Paul Deschanel

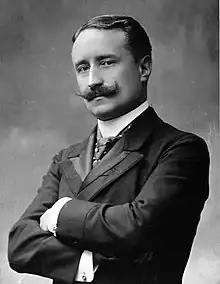
Paul Deschanel,

He began his career as secretary to Deshayes de Marcère (1876) and to Jules Simon (1876–1877). In October 1885, he was elected deputy for Eure-et-Loir. From the first, he took an important place in the chamber, as one of the most notable orators of the Progressist Republican group. In January 1896, he was elected vice-president of the chamber, and henceforth devoted himself to the struggle against the Left, not only in parliament, but also in public meetings throughout France.